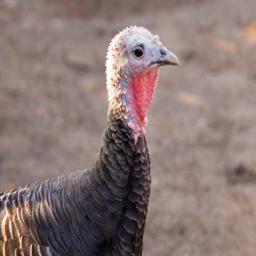
profile of a young female thanksgiving turkey isolated on an over grey background